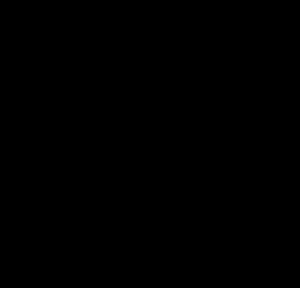
Le nicotinamide adénine dinucléotide est une coenzyme présente dans toutes les cellules vivantes. Il s'agit d'un dinucléotide, dans la mesure où la molécule est constituée d'un premier nucléotide, dont la base nucléique est l'adénine, uni à un second nucléotide, dont la base est le nicotinamide. Le NAD existe sous une forme oxydée, notée NAD⁺, et une forme réduite, notée NADH.